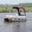
Label: ship